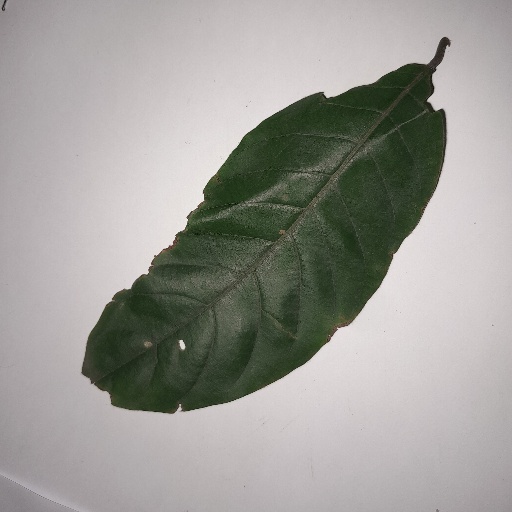
Species: HariTaki
Leaf condition: Shot Hole